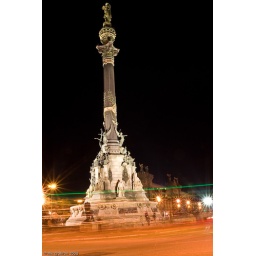
Located at Port Vell, this monument is at the end of the famous La Rambla street in Barcelona.